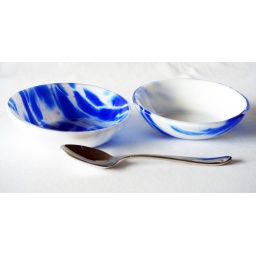
Slant bowls in blue and white.